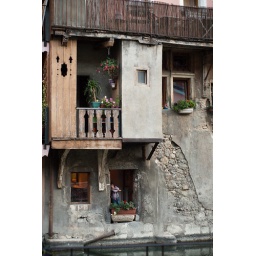
old house by the water in annecy